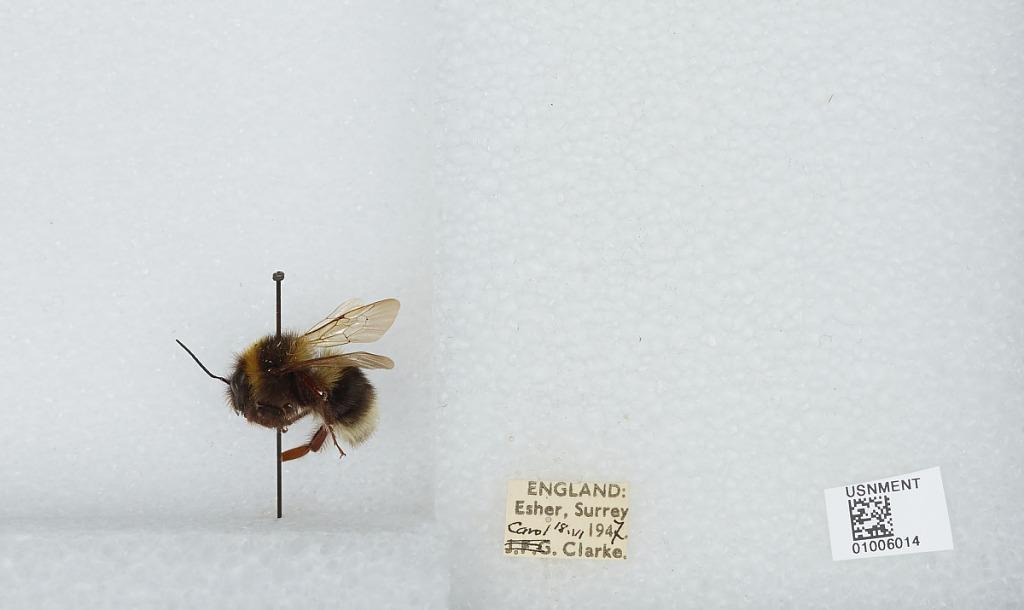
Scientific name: Bombus (Megabombus) hortorum (Linnaeus)
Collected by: C. Clarke
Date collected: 1947-6-18
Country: United Kingdom
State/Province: England
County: Surrey
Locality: Elmbridge; Esher
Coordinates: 51.3692, -0.365